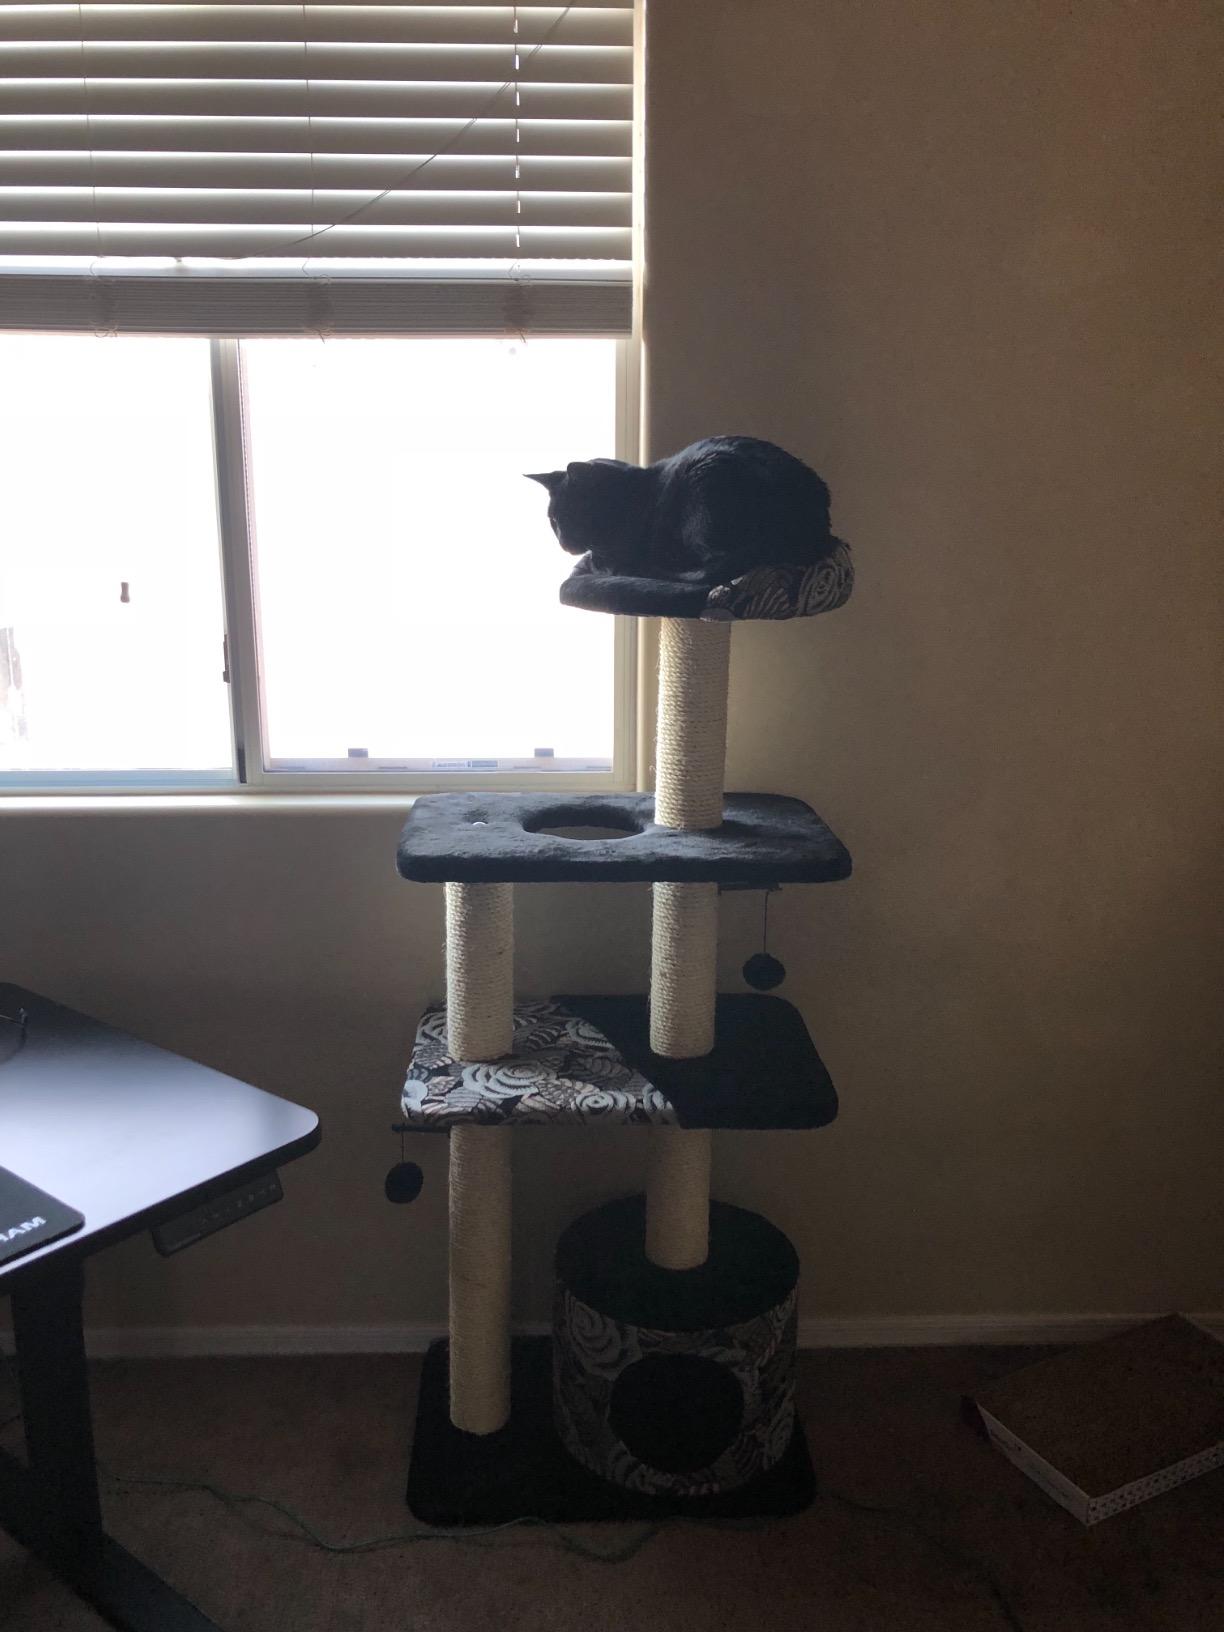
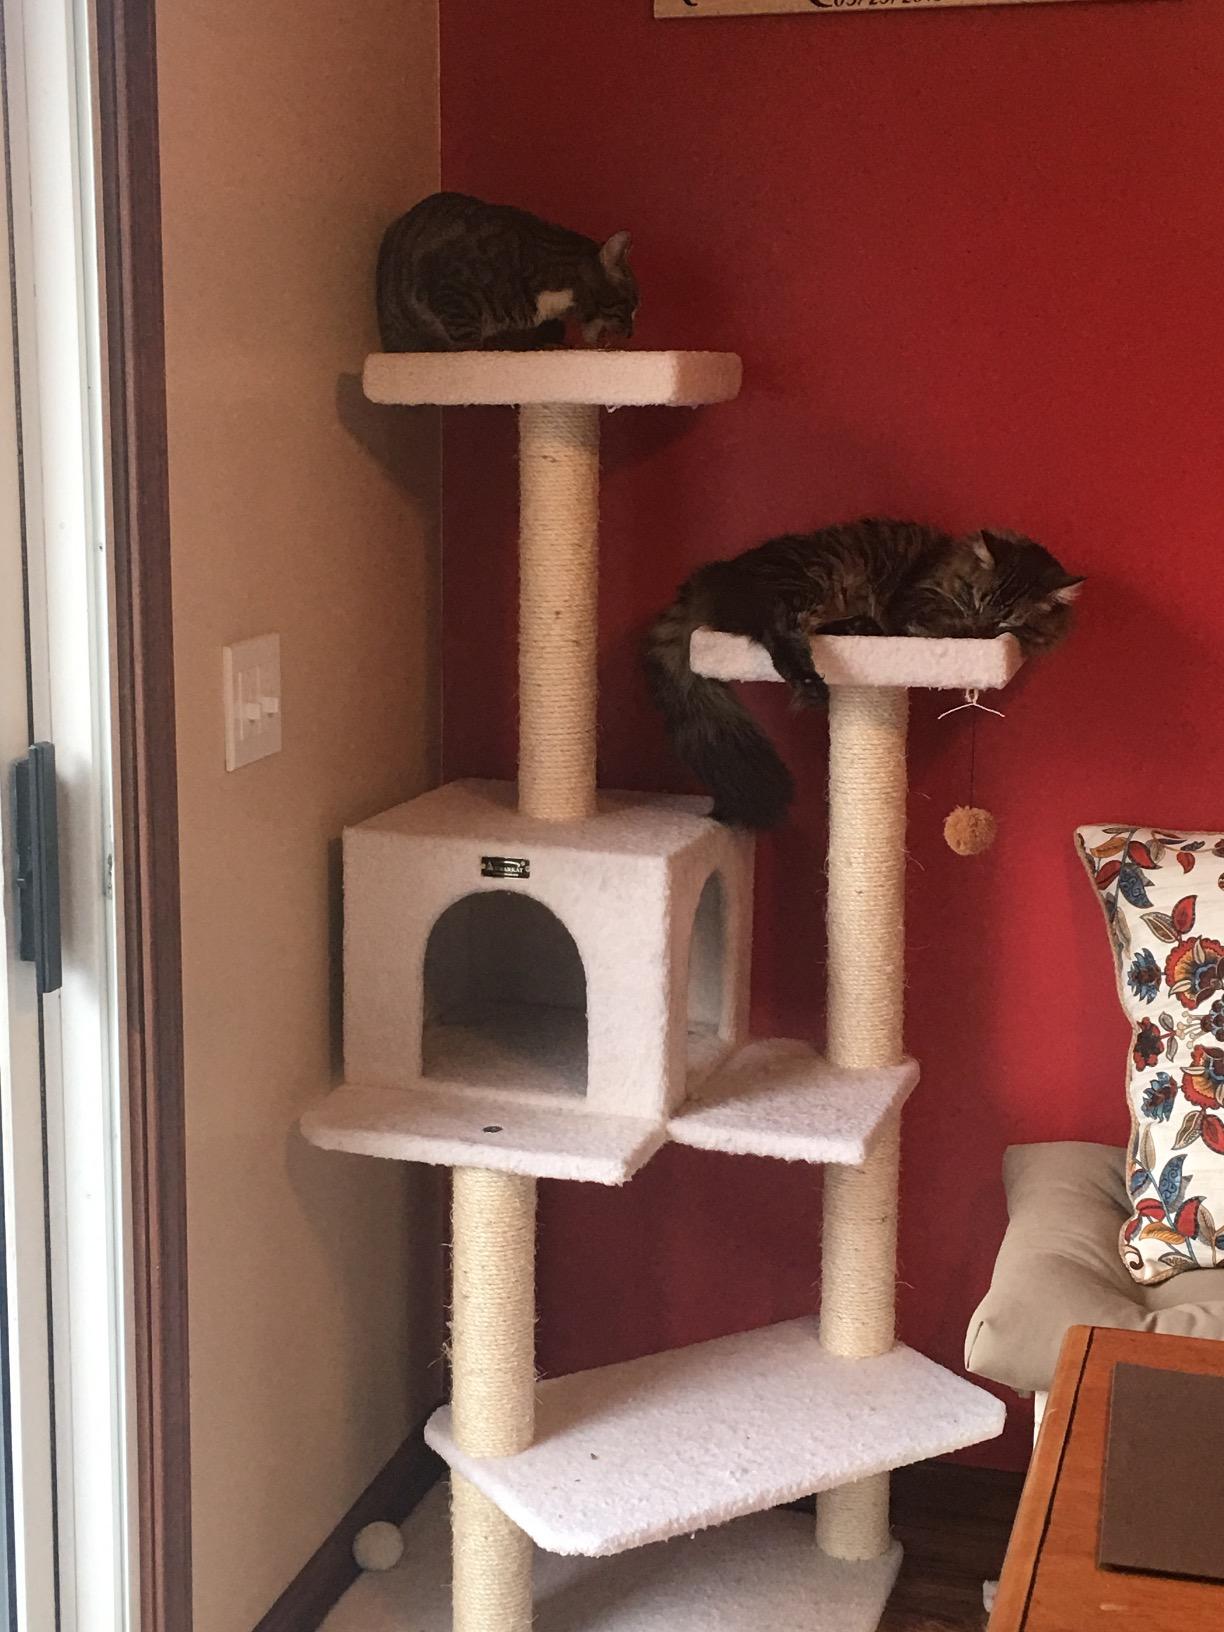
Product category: items_cat tree
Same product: no